Boonslick

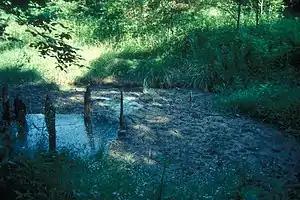
The salt spring known as Boone's Lick State Historic Site in western Howard County, Missouri

Columbia, Missouri is the largest city in the region and county seat of Boone County; it is the location of the flagship Columbia campus of the University of Missouri system, which was established in 1839. Famed artist George Caleb Bingham (1811–1879), painted in both Franklin and Columbia. His artworks illustrate Western American frontier pioneer, political and river life in the early and mid-19th century. Other early towns were Arrow Rock, Boonville, Fayette, and Rocheport.